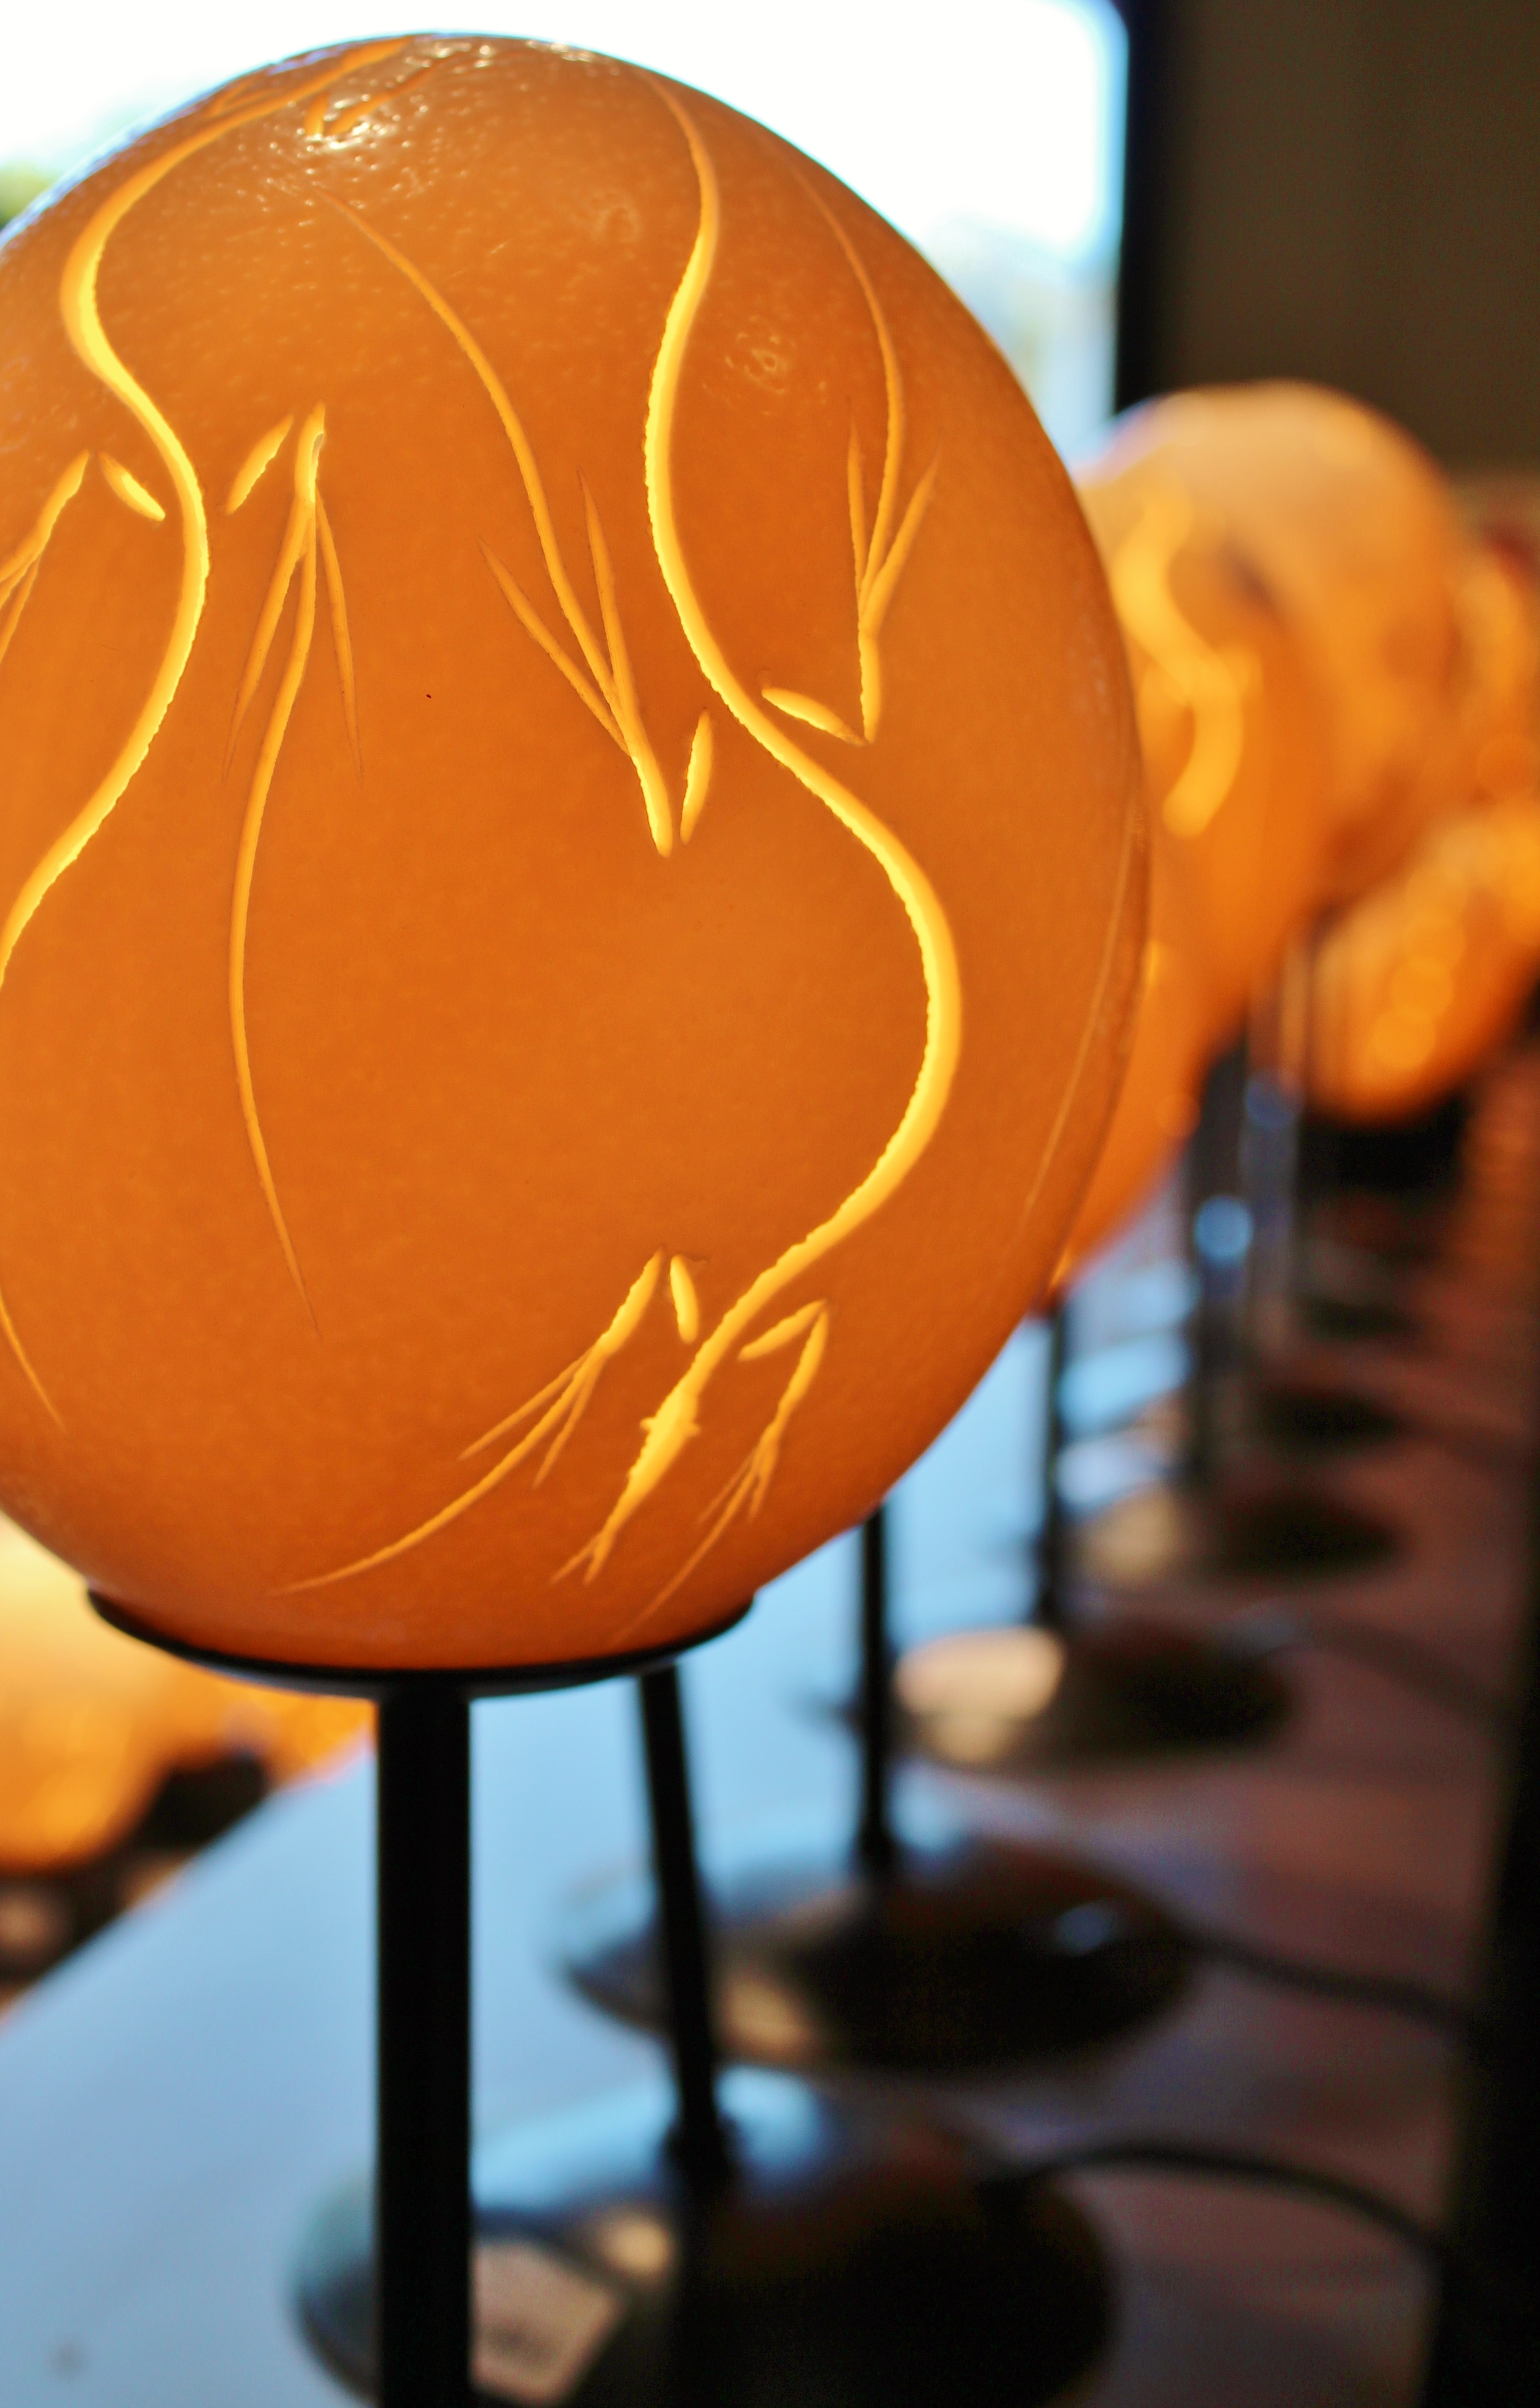
light, decoration, color, pumpkin, lamp, yellow, close up, human body, painted, decorated, organ, carving, ostrich eggs